National Agrarian Party

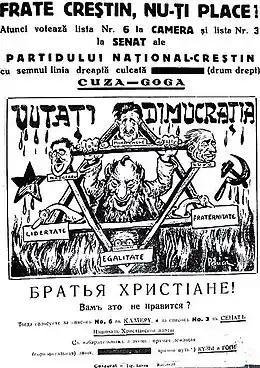
PNC poster for the general election of 1937, addressing both Romanian and Bessarabian Russian constituents. Image shows a stereotypical Jewish man maneuvering democratic politics, depicted as a Star of David festooned with heads of political party leaders; these include Goga's former allies Nicolae L. Lupu (of the Lupist Peasantists) and Grigore Iunian (of the Radical Peasants' Party)

In parallel, Goga's intellectual debt to corporatism took form as promises to enact class collaboration, or "harmonious solidarity between workers, peasants and all other productive forces". Historian Oltea Rășcanu Gramaticu, who focused on the politics of Tutova County, noted that the PNA enjoyed "some popularity", due to its "radical solutions for revitalizing small plots owned by the peasants". However, as argued by researchers Cornel Popescu and George Daniel Ungureanu, the PNA was agrarian "in name", and had a mostly right-wing program. While seeking ways to improve the peasants' economic status, the party pledged itself to administrative reform and a full clampdown on corruption. By October 1932, its deputies were engaged in a public confrontation with the PNȚ cabinet, headed by Alexandru Vaida-Voevod, over the issue of debt relief. Goga wanted most of the small- and mid-sized plots to be cleared of debt with state support, and wanted to extend that principle to public debt held by urban localities. He also wanted communes to exercise more control over local tribunals. Such proposals were balanced out by the PNA's adversity toward decentralizing projects, in which Goga saw evidence of pushes for Transylvanian autonomism, as endorsed by the PNȚ. The PNA understood administrative reform to be necessary, but would only commit itself to projects which would befit "national unity as an instinct".